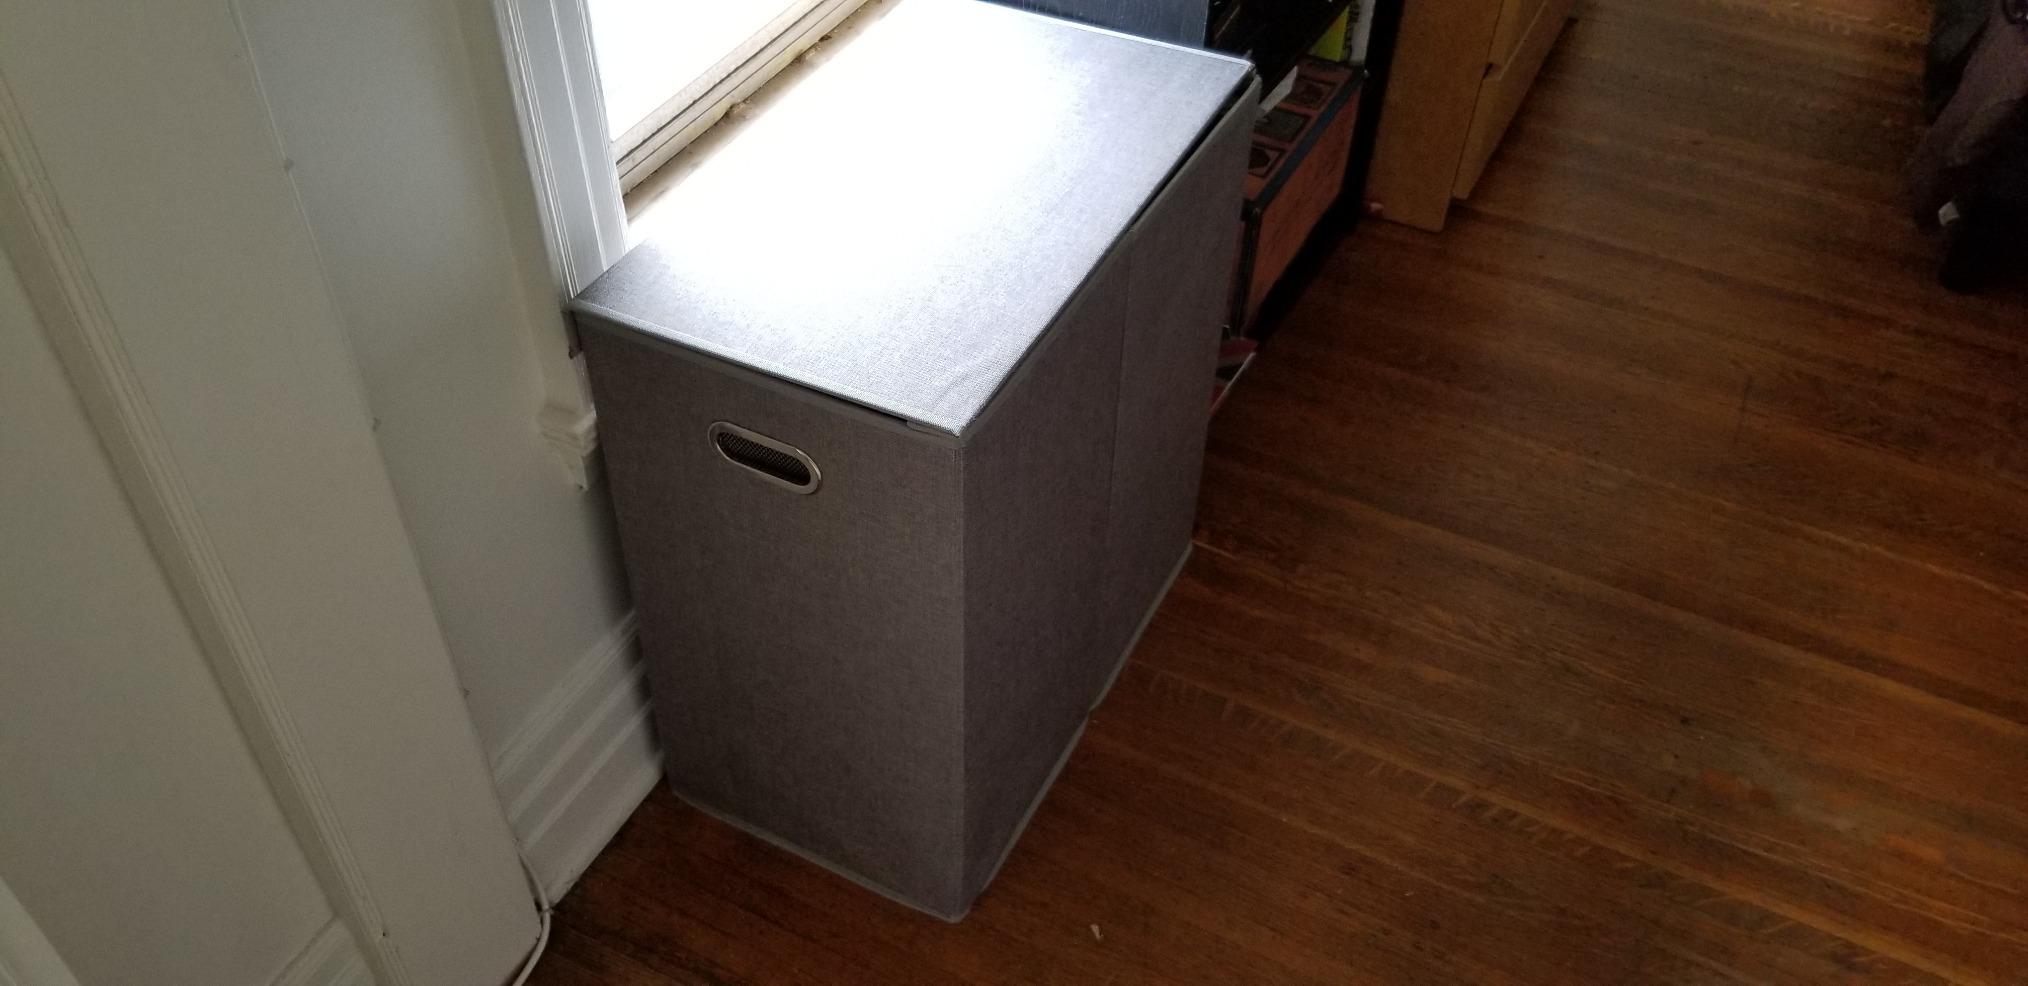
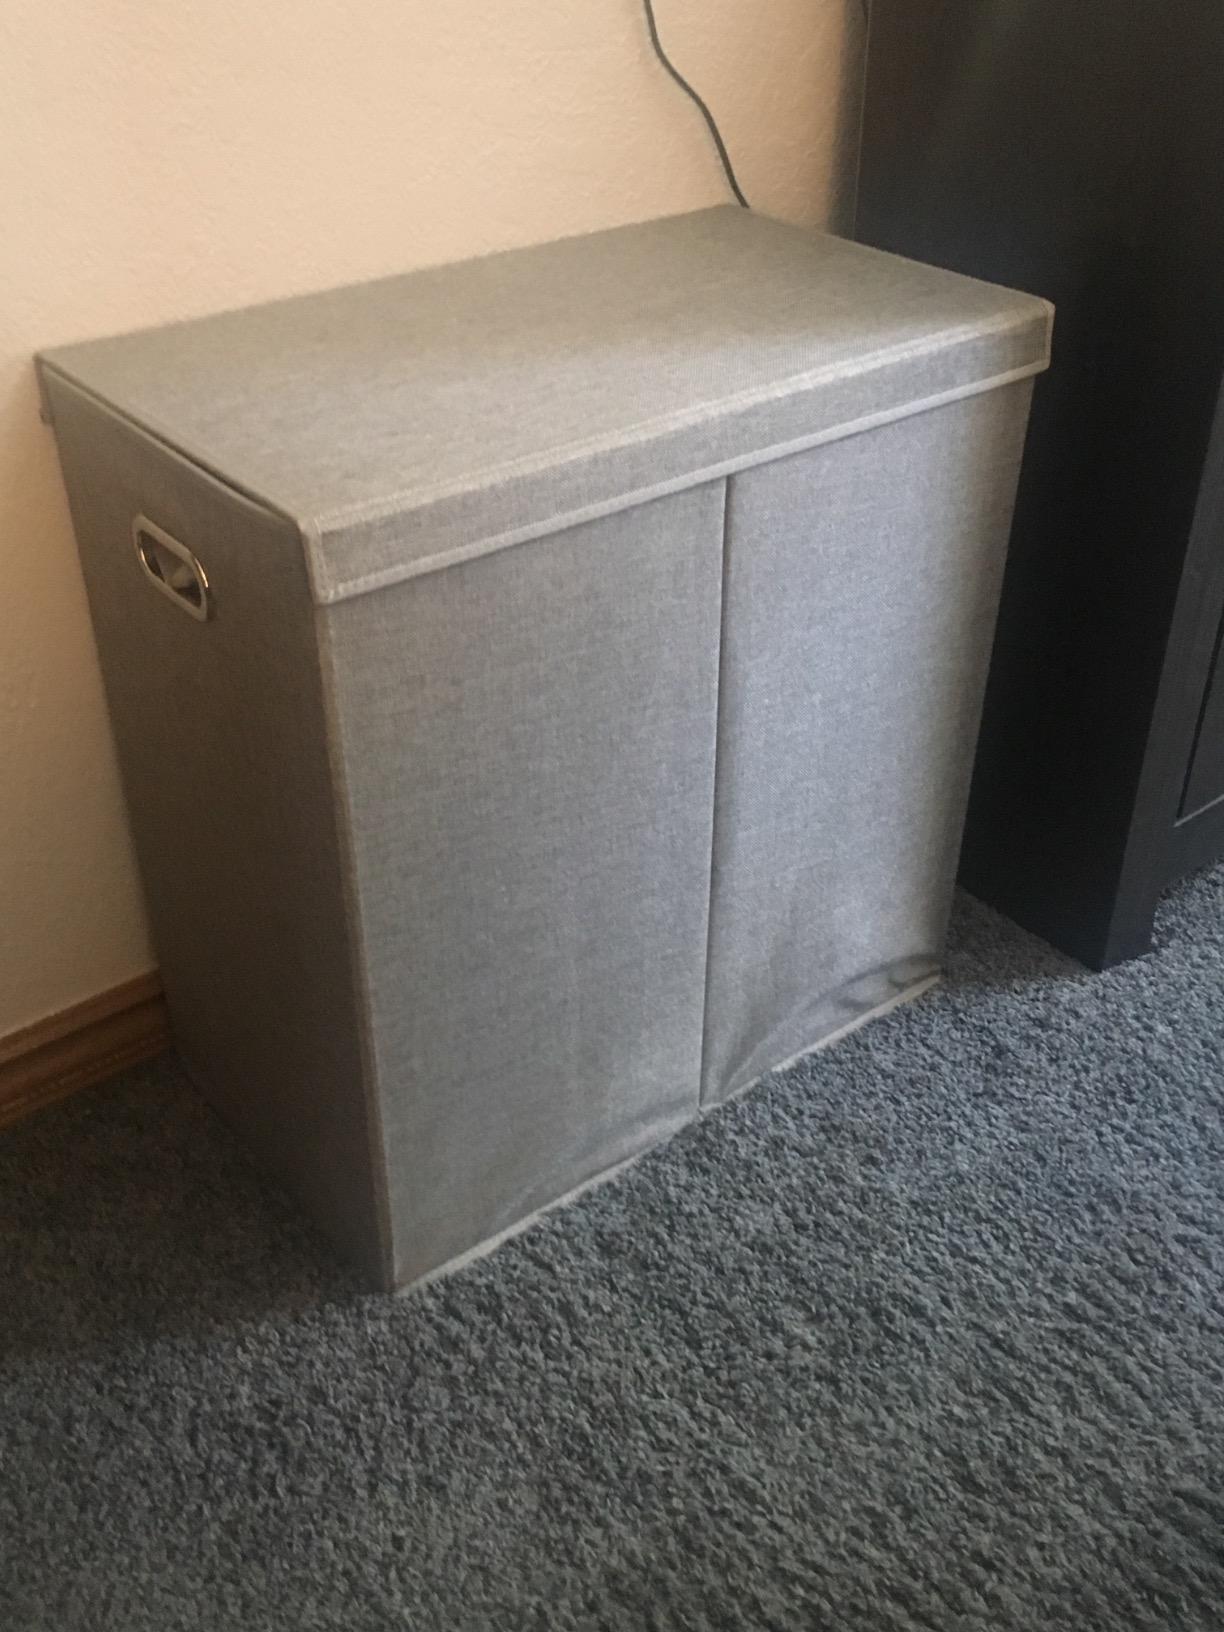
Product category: items_hamper
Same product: yes